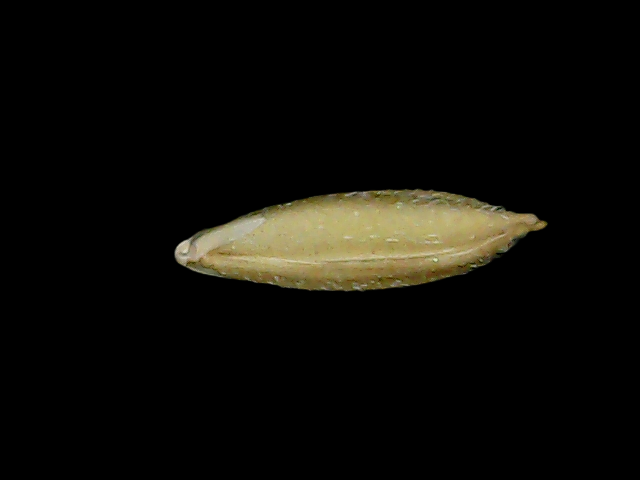
Rice variety: Bd49